Reginald Blomfield

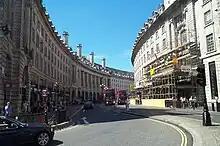
Regent Street, London

The heyday of Blomfield's practice, between 1885 and 1914, was dominated by the construction of new country houses and the renovation and extension of existing ones on the most generous scale. Notable among these works are the alteration of Apethorpe Palace, Northamptonshire (1906-09);Chequers, Buckinghamshire (mostly 1909–12), Heathfield Park, Sussex (1896–1910) and Brocklesby Park, Lincolnshire (1898–1910). The completely new buildings are mostly slightly smaller but still substantial; houses such as Wittington House at Medmenham, Buckinghamshire in 1897; Caythorpe Court, Lincolnshire; Moundsmere Manor. Hampshire; or Wretham Hall, Norfolk. Much of this work was carried out in a manner inspired by Blomfield's studies of both English and French Renaissance styles. Blomfield's fairly numerous university and commercial buildings also included a number of prestigious commissions, including the college buildings for Lady Margaret Hall, Oxford and the United Universities Club in London. He played a major part in the completion of the Quadrant on Regent Street, London when Richard Norman Shaw withdrew from the project. The First World War put an end to the type of building projects on which he had been engaged, and after it ended in 1919 his practice never returned to its former size. He was sixty-five in 1921, but continued working at a gradually decreasing pace into his late 70s, producing a large number of war memorials in the 1920s, including the Menin Gate in Ypres.